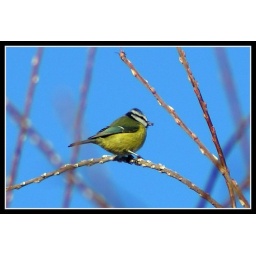
A blue tit feeding on the tree top buds as there isn't much down below except snow !